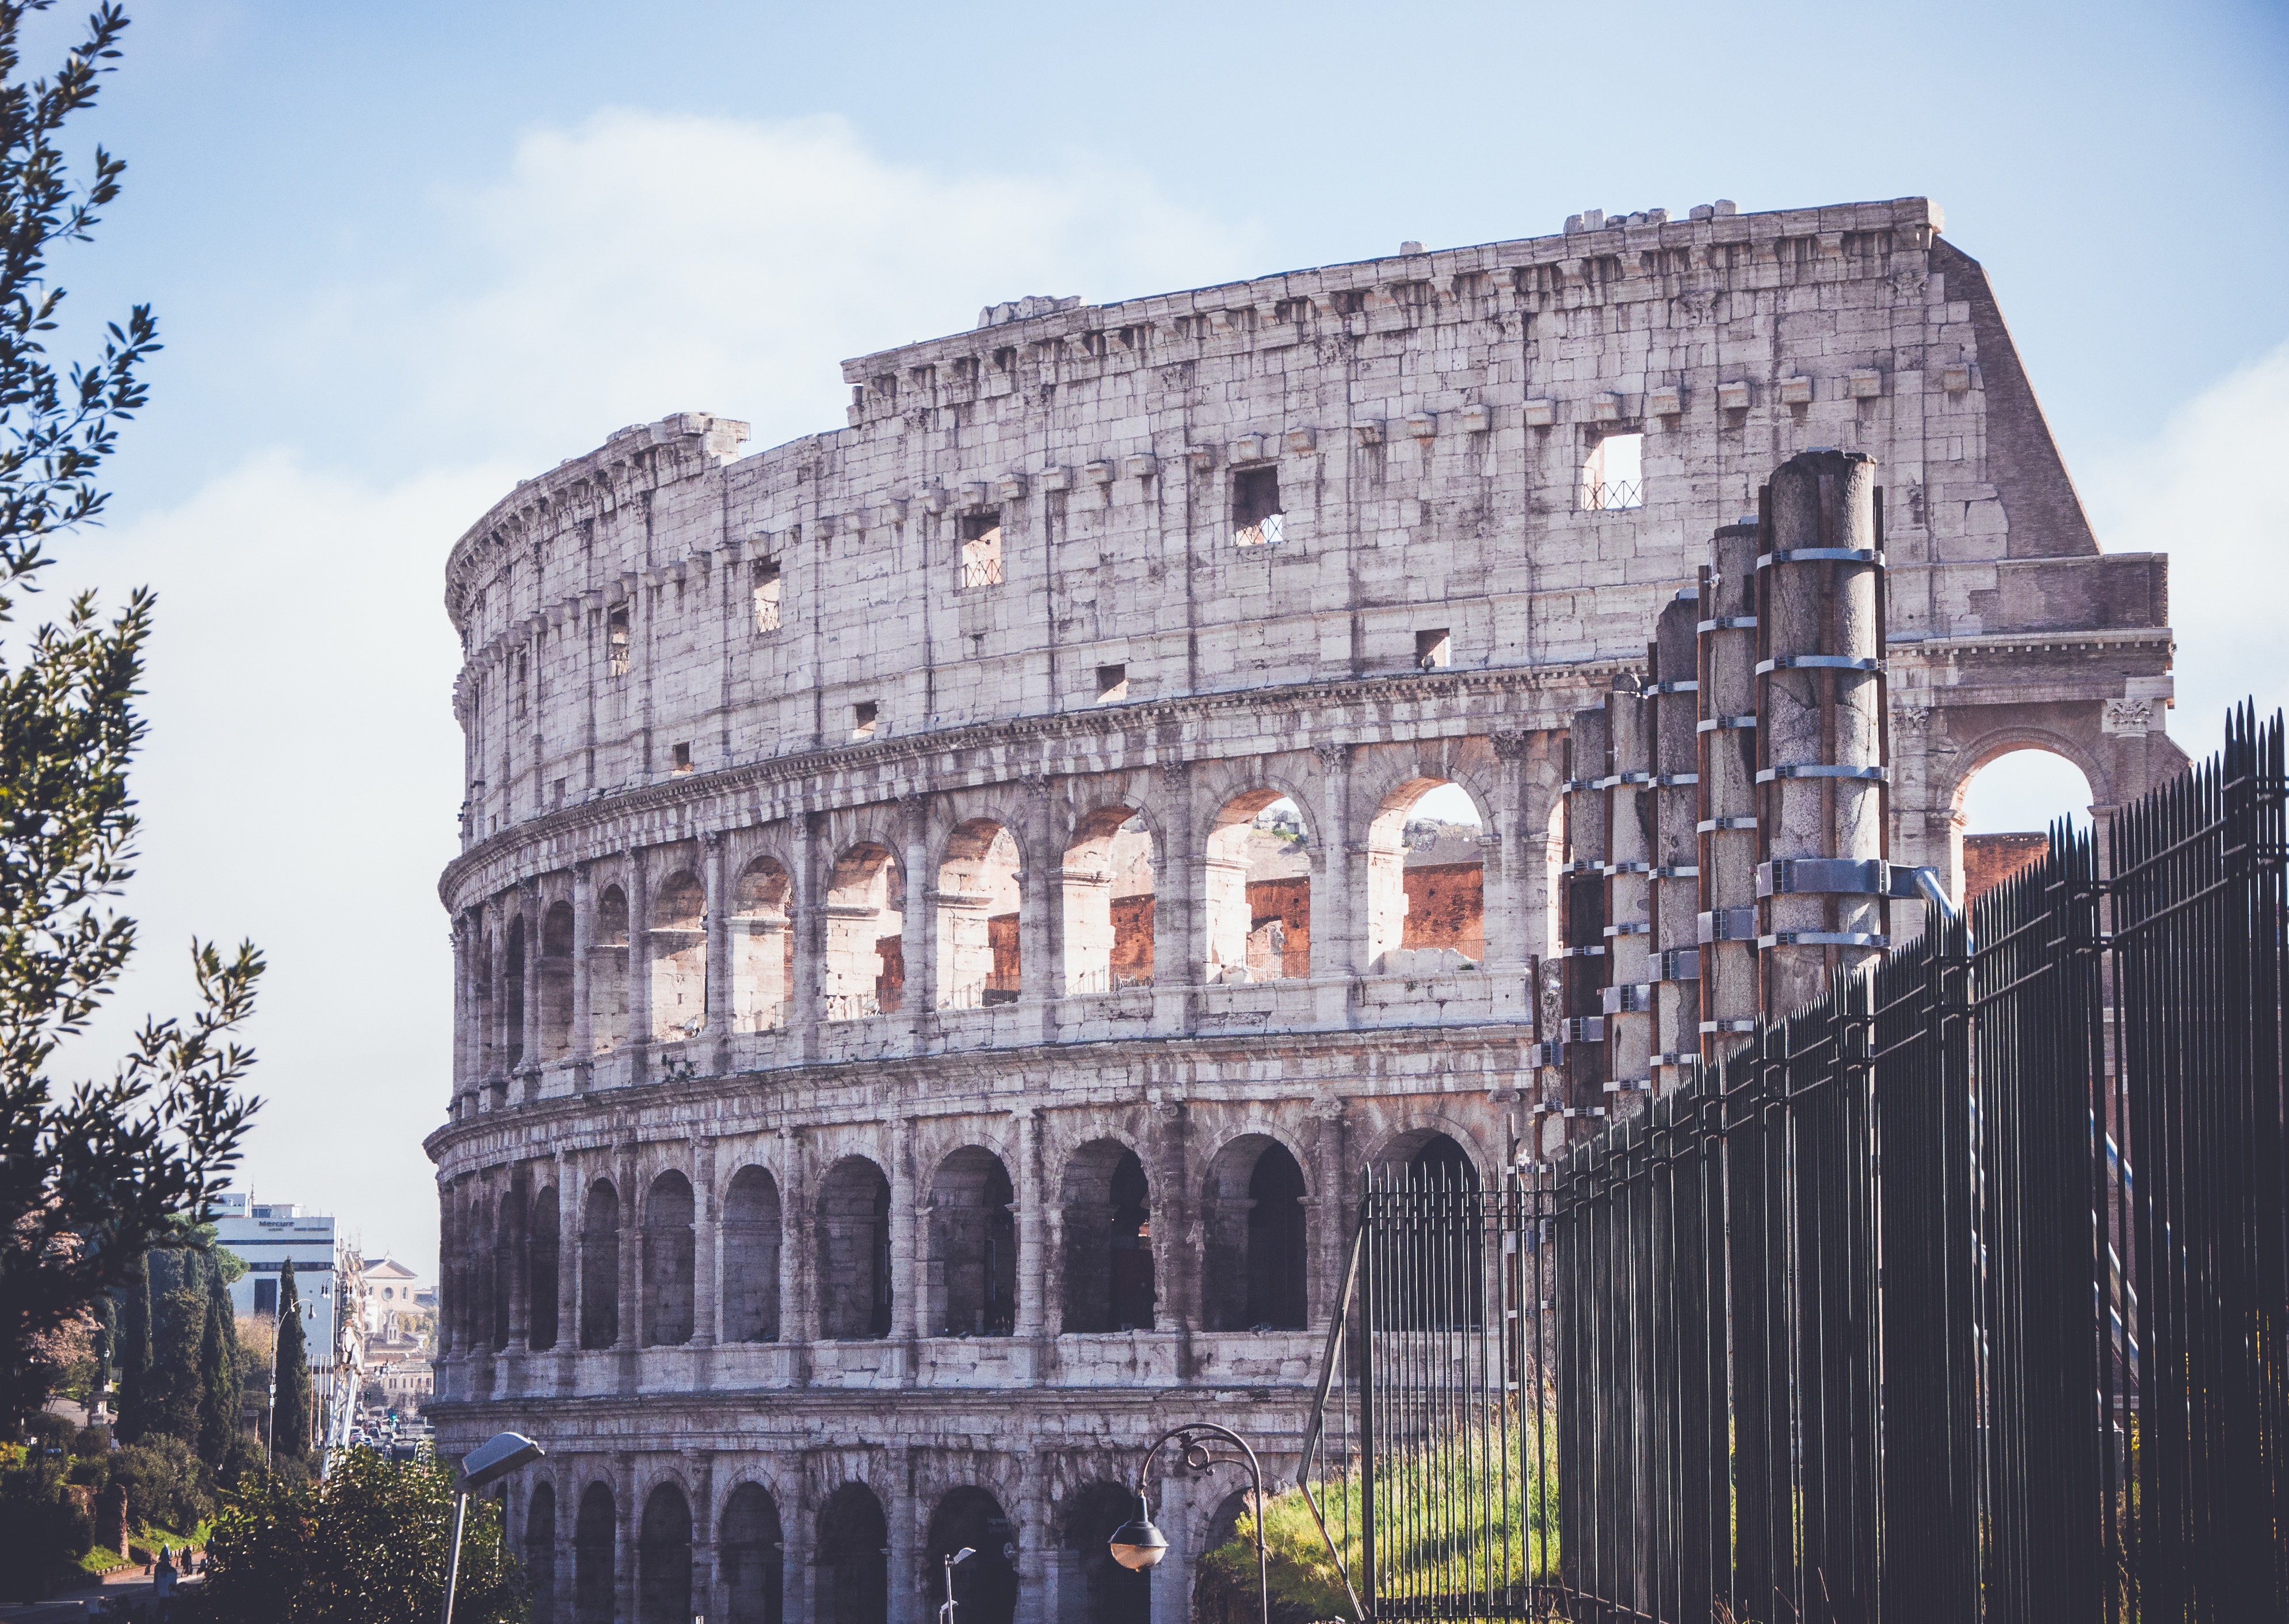
architecture, structure, building, palace, landmark, facade, tourism, tours, ancient history, ancient roman architecture